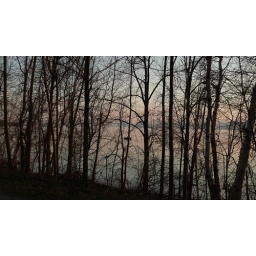
stripes in the water under whiteface, silouettes, boat